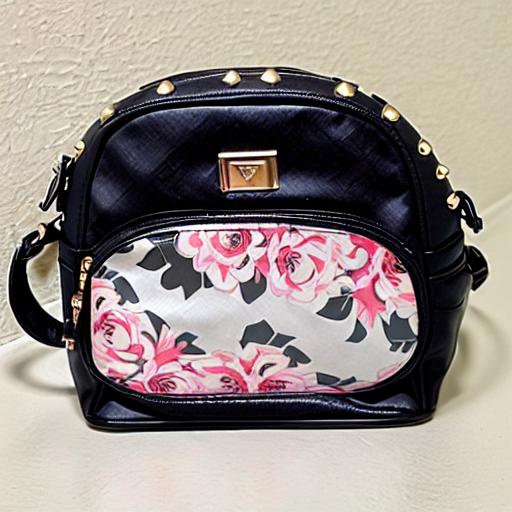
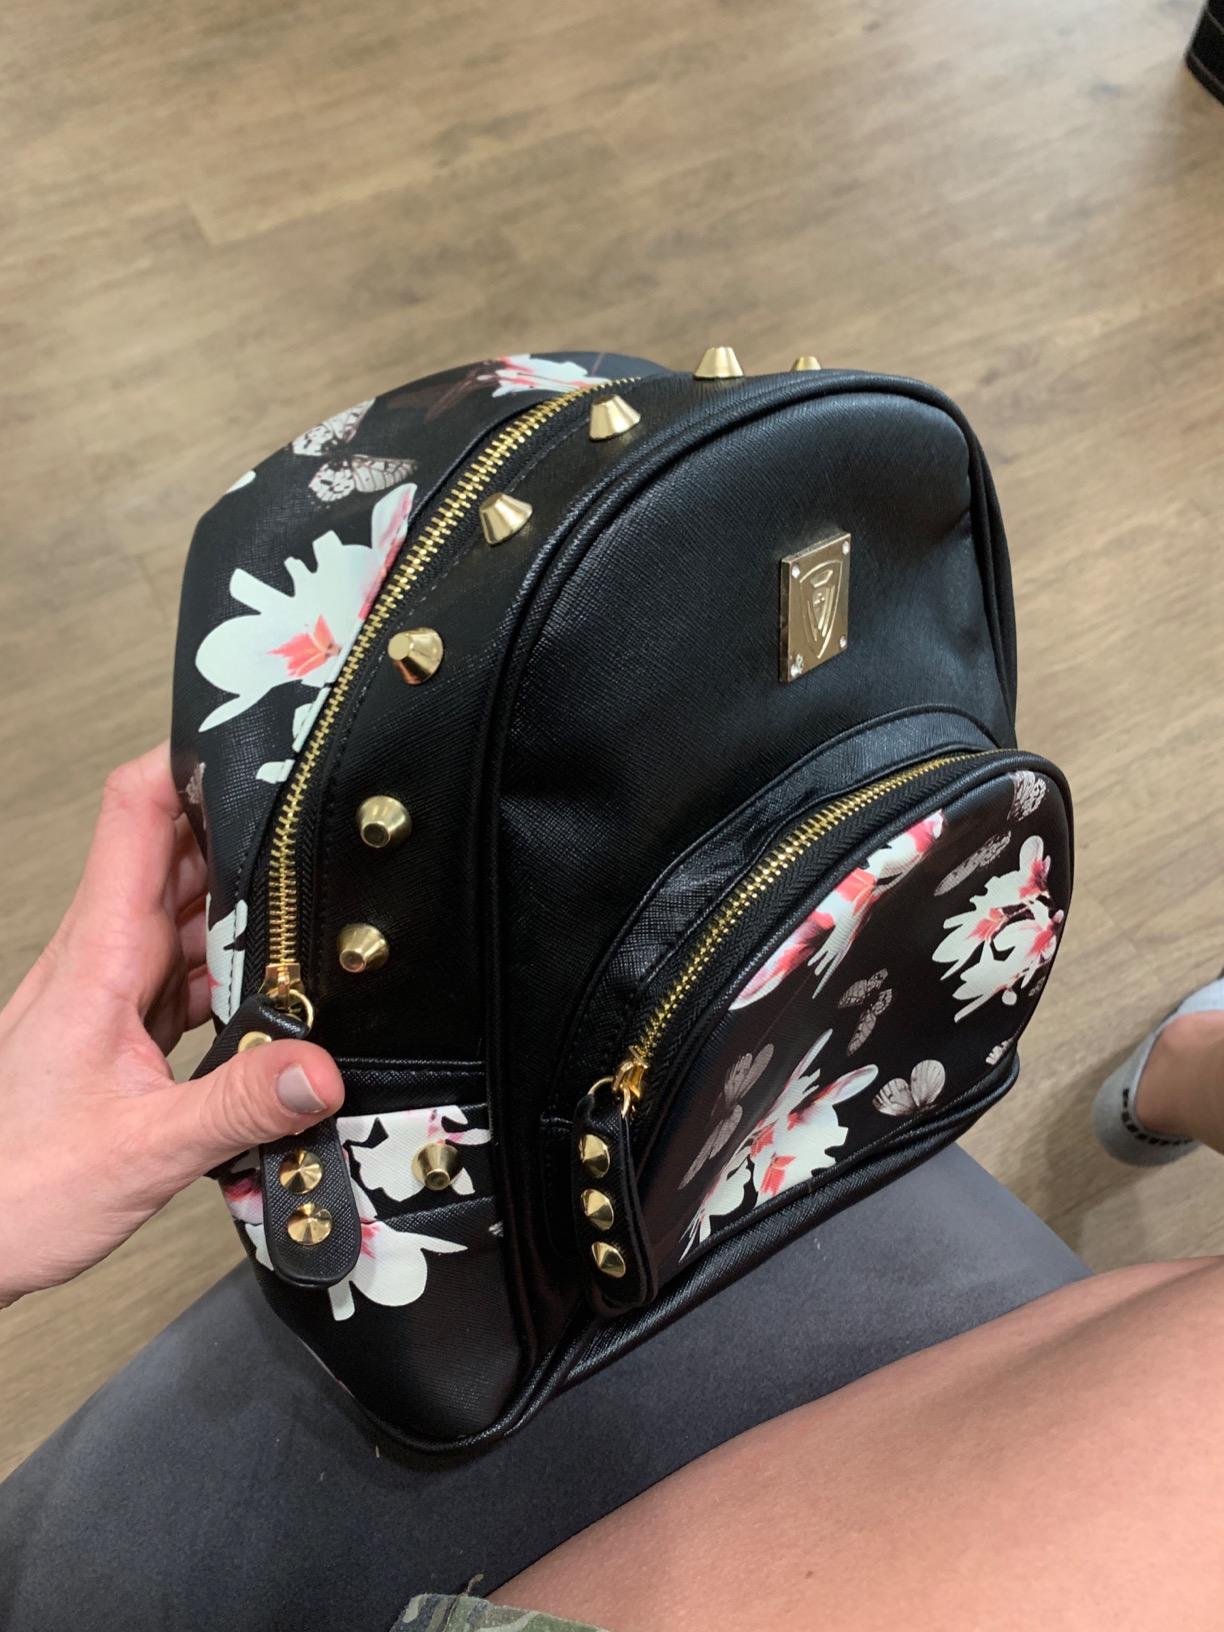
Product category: accessories_handbag
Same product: no